Kurt Eccarius

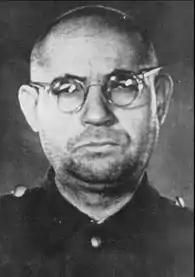
Kurt Eccarius

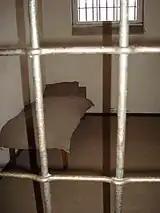
Sachsenhausen jail cell

Eccarius was born in Coburg, Saxe-Coburg and Gotha.